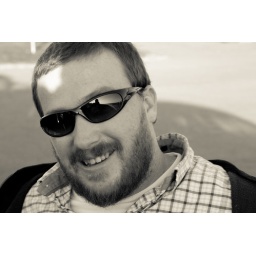
I see his dad in his face .... I see the young man he has become....I see the boy inside the man still :)